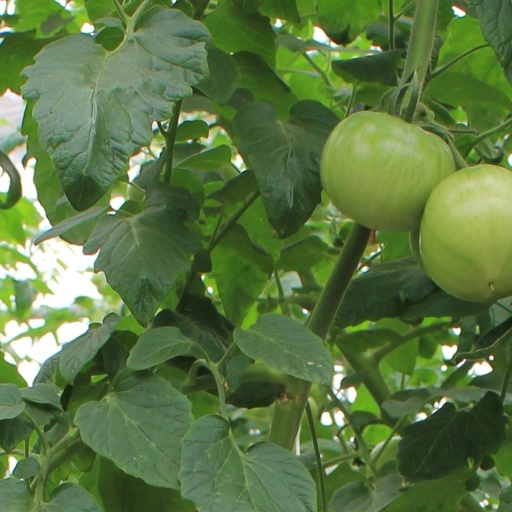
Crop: tomato